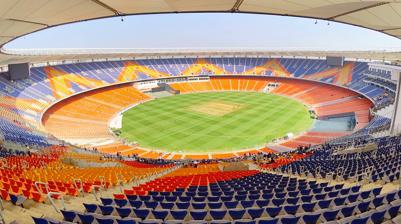
Building: Narendra Modi Stadium
Country: India
Year built: 1983
Cricket stadium in Ahmedabad, Gujarat, India Narendra Modi Stadium Interior of the stadium Full name Narendra Modi Stadium Former names Sardar Patel Stadium Motera Cricket Stadium Address Sardar Vallabhbhai Patel Sports Enclave , Motera , Ahmedabad , India Location Ahmedabad, Gujarat , India Coordinates 23°05′29″N 72°35′50″E / 23.09139°N 72.59722°E / 23.09139; 72.59722 Elevation 84 m Public transit Narendra Modi Stadium Motera Stadium Red Line Parking 13000 Owner Gujarat Cricket Association Operator Gujarat Cricket Association Executive suites 76 Capacity 132,000 (2020–present) 54,000 (2006–2015) 49,000 (1982–2006) Record attendance 101,566 ( 2022 IPL Final ) Field size 160 metres (180 yd) x 140 metres (150 yd) Field shape Oval Acreage 63 acres (25 ha) Surface Bermuda grass Scoreboard yes Construction Broke ground 1983 2016 Built September 2015 – February 2020 12 November 1983 (formerly) Opened 24 February 2020 12 November 1983 (formerly) Closed September 2015 (formerly) Demolished September 2015 (formerly) Construction cost ₹ 800 crore (US$94 million) (New stadium 2015-2020) Architect Andrew James ( Populous design firm ) (Narendra Modi stadium) Shashi Prabhu (former Sardar Patel stadium) Builder Larsen and Toubro Structural engineer Walter P Moore Engineers and Consultants Main contractors Larsen and Toubro Tenants Gujarat cricket team (1983–present) India cricket team (1983–present) Gujarat women's cricket team India women's national cricket team (2011–present) Gujarat Titans (2022–present) Rajasthan Royals (2010–2014) Website GCA official website Ground information Location Motera , Ahmedabad , Gujarat Operator Gujarat Cricket Association End names Adani Pavilion End Jio End International information First Test 12–16 November 1983: India v West Indies Last Test 9–13 March 2023: India v Australia First ODI 5 October 1985: India v Australia Last ODI 19 November 2023: India v Australia First T20I 28 December 2012: India v Pakistan Last T20I 1 February 2023: India v New Zealand First WODI 12 March 2012: India v Australia Last WODI 29 October 2024: India v New Zealand First WT20I 22 January 2011: India v West Indies Last WT20I 24 January 2011: India v West Indies As of 29 October 2024 Source: Cricinfo The Narendra Modi Stadium is an international cricket stadium located in Ahmedabad , Gujarat , a state in west India . With a total capacity of 132,000, it is the world's largest stadium . The stadium, owned by the Gujarat Cricket Association , hosts both domestic and international cricket matches. It is recognized as one of the world's premier cricket venues. The stadium has hosted several high-profile matches, such as the 2023 One Day International World Cup final . It was named after the 14th Prime Minister of India, Narendra Modi . This stadium replaced the Sardar Vallabhbhai Patel Stadium, Ahmedabad which was used to host domestic and international cricket in the city until its demolition in 2015. Sardar Vallabhbhai Patel Stadium was one of the most prominent cricket venues ; it hosted matches during the 1987 , 1996 , and 2011 ICC World Cups . In 2014, it was decided that a new stadium should be built on the same plot. The new stadium, originally named Motera Stadium, was designed by Australia's design firm Populous and built by Larsen and Toubro . It took five years to build, at an estimated cost of ₹ 800 crore (US$94 million). Once completed, the new arena replaced the Melbourne Cricket Ground as the world's largest cricket stadium. The stadium has four dressing rooms, 11 center pitches, and two practice grounds. The practice grounds can additionally serve as venues for domestic matches. The new stadium was first opened to the public in 2020 amid the Namaste Trump event and the COVID-19 pandemic . In February 2021, the stadium was renamed Narendra Modi Stadium in honor of the Indian Prime Minister at the time, Narendra Modi. The prime minister had previously served as chief minister of Gujarat (2001–2014) as well as president of the GCA (2009-2014). In 2021, the stadium was inaugurated with Indian President Ram Nath Kovind presiding over the event. On 24 February 2021, the stadium hosted its first Test match , when home side India played against England. It was also its first day-night test game. On 29 September 2022, the opening ceremony of the 2022 National Games of India was held in the stadium. History 1983-2006 Prior to 1982, international cricket matches in Ahmedabad were played at Sardar Vallabhbhai Patel Stadium (located in Navrangpura ), owned by the Ahmedabad Municipal Corporation . In 1982, the Government of Gujarat allocated a 400,000-square-metre (100-acre) stretch of land on the banks of the Sabarmati River to build a new stadium. Construction of the stadium was completed in nine months. The venue was originally known simply as Gujarat Stadium; however, it was soon renamed Sardar Patel Stadium (not to be confused with the previously mentioned site in Navrangpura), after Sardar Vallabhbhai Patel , India's first home minister and deputy prime minister . Since its completion, all international cricket fixtures in Ahmedabad have been held at the site. In the 1984-85 Australia India series , Sardar Patel Stadium hosted its first ODI , which India lost. At the arena, Sunil Gavaskar became the first batter to score 10,000 runs in Test cricket, a feat he accomplished against Pakistan in their 1987 tour. In 1983, Kapil Dev took a nine-wicket haul against the West Indies and claimed his 432nd Test wicket at the stadium. This made him the highest wicket-taker in the world in 1995, breaking Sir Richard Hadlee's previous record. In 1996, the ground hosted a low-scoring Test match against South Africa , in which the visitors lost 105–223. Sardar Patel Stadium hosted one game each in the 1987 and 1996 World Cups , including the first match of the 1996 World Cup between England and New Zealand . 2006–2015 Sardar Patel Stadium (before reconstruction) In 2006, the stadium became the focal venue of the ICC Champions Trophy and hosted five of the 15 games played. In preparation for the tournament, the stadium was renovated to add three new pitches and a new outfield. Floodlights and covered stands were also introduced at the stadium as a part of the renovation program. In the 2010 New Zealand tour of India , the first Test of the series was held at the venue, in which Kane Williamson scored a hundred on his Test debut. The stadium hosted three games during the 2011 Cricket World Cup , including the quarterfinals between Australia and India [1] . Sachin Tendulkar became the first cricketer to score 18,000 runs in ODIs in a game against Australia on 24 March 2011. [2] . 2014–2020 (construction of new stadium) Conception The idea to build a new stadium was reportedly proposed by Narendra Modi , the president of the Gujarat Cricket Association and the Chief Minister of Gujarat at the time. Shortly before Modi moved to Delhi after becoming the prime minister of India , there were discussions about adding minor upgrades to the stadium and further developing areas of the structure at the pavilion end. Modi asked officials to build a new, larger stadium instead of pursuing minor renovation work. US president Donald Trump and Indian prime minister Narendra Modi at the Narendra Modi Stadium, 24 February 2020. In October 2015, the stadium was demolished for reconstruction, though some media referred to it as a renovation. The total cost of reconstruction was estimated to be ₹ 700 crores ( ₹ 7 billion (US$82 million)). However, the final cost was reported at ₹ 800 crore (US$94 million). The redevelopment, originally planned to be completed in 2019, finished in February 2020. Bids After starting demolition work at the end of 2015, the GCA issued a request for tender on 1 January 2016 in The Times of India and The Indian Express . Nine bidders showed interest and purchased the tender documents, out of which three submitted technical and financial bids on time; they were the Shapoorji Pallonji Group , Nagarjuna Construction Company, and Larsen & Toubro (L&T). A Tender Commercial Committee (TCC) of nine experts was formed to evaluate tenders. Additionally, STUP Consultants, a civil engineering consultancy firm based in Mumbai , was appointed as the project management consultant to evaluate proposals and technical details of each bid working with the TCC. Each of the three bidders presented their designs, models, and technical details of their concepts and designs. Due to the sheer size and complexity of the project, the bidders were evaluated on many parameters. These included efficiency, resources, project length, and ease of implementation, among others. The bidders were ranked and weighted based on the parameters. Bids Submitted for Sardar Vallabhai Patel's Reconstruction Bidder Bid Evaluation Notes Larsen & Toubro ₹ 677.19 crore (US$79 million) Lowest-1 (L1) Winning bid. Financially lowest and technically ranked first. Shapoorji Pallonji & Co. Ltd. ₹ 847.88 crore (US$99 million) Lowest-2 (L2) Nagarjuna Construction Co. Ltd. ₹ 1,065 crore (US$120 million) Highest (L3) In the end, Larsen &Turbo was selected as the principal contractor to build and design the stadium. Building work L&T took over the construction work of the stadium in December 2016. On 16 January 2017, the Gujarat Cricket Association oversaw the project, which formally began on the same day. The stadium was planned to be finished in 2 years, and the reconstruction project was estimated to cost around ₹700 crore ($93 million). Final completion of the stadium was finished in February 2020, and it hosted an England - India day-night test match in 2021. Mumbai-based commercial kitchen consultant "Span Asia" was hired to collaborate with Populous and L&T on food and beverage-related areas such as concession counters, main stadium kitchens, player kitchens, VIP/VVIP boxes, corporate boxes, press & media boxes, pantries, the GCA Club, and related areas. 2020–present In 2020, the event " Namaste Trump " was organized at the stadium for the visit of US president Donald J. Trump to India. 125,000 attendees were recorded. Before it became clear that the complex would continue to use the name "Sardar Patel Sports Enclave" and that only the stadium would receive a new name, Congress first criticized the decision. Prime Minister Modi inaugurated the 2022 National Games of India in the arena. It later became the home ground of IPL team Gujarat Titans . The venue hosted the 2022 and 2023 IPL finals . The arena also hosted five matches of the 2023 Cricket World Cup , including the opening and final games, as well as high-profile matches pitting India against Pakistan and Australia against England. British rock band Coldplay are scheduled to play two shows at the stadium on January 25 and 26, 2025, as part of their Music of the Spheres World Tour . Tournament results Cricket World Cup Year Date Team #1 Team #2 Round Result 1987 Cricket World Cup 26 October 1987 Zimbabwe India Group Stage India won by 7 wickets 1996 Cricket World Cup 14 February 1996 New Zealand England Group Stage New Zealand won by 11 runs 2011 Cricket World Cup 21 February 2011 Australia Zimbabwe Group Stage Australia won by 91 runs 4 March 2011 Zimbabwe New Zealand Group Stage New Zealand won by 10 wickets 24 March 2011 Australia India Quarter-Final India won by 5 wickets 2023 Cricket World Cup 5 October 2023 England New Zealand Group Stage New Zealand won by 9 wickets 14 October 2023 Pakistan India Group Stage India won by 7 wickets 4 November 2023 Australia England Group Stage Australia won by 33 runs 10 November 2023 Afghanistan South Africa Group Stage South Africa won by 5 wickets 19 November 2023 India Australia Final Australia won by 6 wickets ICC Champions Trophy Year Date Team #1 Team #2 Round Result 2006 ICC Champions Trophy 8 October 2006 Zimbabwe West Indies Qualifying round West Indies won by 9 wickets 10 October 2006 Sri Lanka Zimbabwe Qualifying round Sri Lanka won by 144 runs 21 October 2006 England Australia Group Stage Australia won by 6 wickets 26 October 2006 India West Indies Group Stage West Indies won by 3 wickets 28 October 2006 West Indies England Group Stage England won by 3 wickets Stadium design and facilities The stadium during the 2023 cricket world cup final The stadium is built on 63 acres of land and has four entry points, with a metro line at one of the entry points. It has 76 corporate boxes that can hold 25 persons each, a 55-room clubhouse, an Olympic size swimming pool, and four dressing rooms. A food court and hospitality area are available in each spectator stand. The stadium also includes an indoor cricket academy and practice pitches, with dormitories for 40 athletes. The stands generally follow a two-tier structure; however, there is a three-tier main pavilion. The two-tier structure is supported from beneath by numerous Y-shaped columns, which eliminate the need for pillars and thus give spectators an unobstructed view of the entire field from all parts of the stadium. An LED light system lines the stadium roof's inside edge. This eliminates the need for floodlights and helps reduce shadows on the pitch. The LED lights are installed on an antibacterial, fireproof canopy with PTFE membrane that covers 30 metres (98 ft) out of 55 metres (180 ft) width of the seating area. The roof was installed by Walter P. Moore , and was specifically designed to be lightweight and separate from the seating bowls in order to improve earthquake resistance. The ground has 11 center pitches. The playing field has sensors to detect the need for water for the grass, which can automatically activate 67 fully automated underground pop-up sprinklers. The ground surface is made of Bermuda grass . The stadium has an extensive drainage system. The stadium premises have many facilities, including an indoor cricket practice area, badminton , tennis , and squash courts, a table tennis area, a 3D projector theatre, three practice grounds, and 50 rooms. The parking lot can accommodate 3,000 cars and 10,000 two-wheelers. A ramp leading to the stadium is designed to facilitate the movement of around 60,000 people simultaneously. The arena has been designed in such a way that the upper stands can remain empty (such as during smaller events) while maintaining a sufficient crowd atmosphere. However, a game between Royal Challengers Bangalore and Rajasthan Royals in the IPL 2024 saw a near houseful crowd of over 1 lakh . There was a plan that the stadium would be connected to the nearest metro station by a skywalk bridge in order to decrease road congestion. Construction was planned to be completed after September 2020. As of November 2023, the skywalk is yet to be constructed. Political events Namaste Trump Main article: Namaste Trump See also: India–United States relations The jam-packed stadium amid Namaste Trump event, while US president Donald Trump giving his speech In 2020, the stadium was the venue of the "Namaste Trump" event, which was organized for the maiden visit of US president Donald Trump to India by Indian prime minister Narendra Modi . The event mirrored the " Howdy Modi " event held in Houston , Texas . 75 years of Friendship through Cricket Event Main article: 75 Years of Friendship through Cricket Event See also: Australia–India relations On 9 March 2023, Narendra Modi Stadium hosted the 75 Years of Friendship through Cricket Event , which was attended by Prime Minister Narendra Modi and visiting Australian prime minister Anthony Albanese . The event was held in conjunction with the fourth Test match of the Border-Gavaskar Trophy between India and Australia. The event began with the two prime ministers singing the national anthems of their respective countries and shaking hands with the players of both teams. They then visited a gallery showcasing glimpses of 75 years of cricket friendship between the two countries. After the gallery visit, the two prime ministers took a lap of honor around the stadium in a specially designed golf cart. They were greeted by loud cheers from the crowd, who waved Indian and Australian flags. The event concluded with the two prime ministers tossing the coin to start the Test match . The 75 Years of Friendship through Cricket Event was a celebration of the strong ties between India and Australia, which have been forged over many years through the shared love of cricket. The event was also an opportunity to promote sports diplomacy and to encourage people from both countries to come together and celebrate their friendship. ICC World Cup matches Erstwhile Sardar Patel Stadium had hosted matches of ICC World cups: 1987 Cricket World Cup 26 October 1987 Scorecard Zimbabwe 191/7 (50 overs) v India 194/3 (42 overs) Kevin Arnott 60 (126) Chetan Sharma 2/41 (10 overs) Navjot Sidhu 55 (61) Peter Rawson 2/46 (8 overs) India won by 7 wickets Sardar Patel Stadium , Ahmedabad , India Umpires: David Archer (West Indies) and Dickie Bird (England) Player of the match: Kapil Dev (India) 1996 Cricket World Cup 14 February Scorecard New Zealand 239/6 (50 overs) v England 228/9 (50 overs) Nathan Astle 101 (132) Graeme Hick 2/45 (9 overs) Graeme Hick 85 (102) Dion Nash 3/26 (7 overs) New Zealand won by 11 runs Gujarat Stadium , Motera , Ahmedabad Umpires: B. C. Cooray (SL) and Steve Randell (NZ) Player of the match: Nathan Astle (NZ) 2011 Cricket World Cup 21 February 2011  ( D/N ) Australia 262/6 (50 overs) v Zimbabwe 171 (46.2 overs) Shane Watson 79 (92) Christopher Mpofu 2/58 (9 overs) Graeme Cremer 37 (51) Mitchell Johnson 4/19 (9.2 overs) Australia won by 91 runs Sardar Patel Stadium, Motera , Ahmedabad Attendance: 18,569 Umpires: Richard Kettleborough (Eng) and Asoka de Silva (NZ) Player of the match: Shane Watson (Aus) Australia won the toss and elected to bat 4 March 2011  ( D/N ) Zimbabwe 162 (46.2 overs) v New Zealand 166/0 (33.3 overs) Brendan Taylor 44 (57) Tim Southee 3/29 (9.2 overs) Martin Guptill 86* (108) New Zealand won by 10 wickets Sardar Patel Stadium, Motera , Ahmedabad Attendance: 7,000 Umpires: Aleem Dar and Marais Erasmus Player of the match: Martin Guptill (NZ) Zimbabwe won the toss and chose to bat first 24 March 2011  ( D/N ) Australia 260/6 (50 overs) v India 261/5 (47.4 overs) Ricky Ponting 104 (118) Yuvraj Singh 2/44 (10 overs) Yuvraj Singh 57* (65) David Hussey 1/19 (5 overs) India won by 5 wickets Sardar Patel Stadium, Motera , Ahmedabad Attendance: 51,000 Umpires: Ian Gould and Marais Erasmus Player of the match: Yuvraj Singh (Ind) Australia won the toss and chose to bat first Sachin Tendulkar completed 18,000 runs in his ODI career in the match. 2023 Cricket World Cup 5 October 2023 14:00 ( D/N ) Scorecard England 282/9 (50 overs) v New Zealand 283/1 (36.2 overs) Joe Root 77 (86) Matt Henry 3/48 (10 overs) Devon Conway 152 * (121) Sam Curran 1/47 (6 overs) New Zealand won by 9 wickets Narendra Modi Stadium, Ahmedabad Attendance: 47,518 Umpires: Kumar Dharmasena (SL) and Nitin Menon (Ind) Player of the match: Rachin Ravindra (NZ) New Zealand won the toss and elected to field. All of England's eleven batsmen reached double figures, the first such instance in ODIs. Rachin Ravindra (NZ) scored his maiden century in ODIs. Devon Conway and Rachin Ravindra's 273-run partnership surpassed Martin Guptill and Will Young 's 203 for the highest partnership for second wicket for New Zealand . 14 October 2023 14:00 ( D/N ) Scorecard Pakistan 191 (42.5 overs) v India 192/3 (30.3 overs) Babar Azam 50 (58) Jasprit Bumrah 2/19 (7 overs) Rohit Sharma 86 (63) Shaheen Afridi 2/36 (6 overs) India won by 7 wickets Narendra Modi Stadium, Ahmedabad Attendance: Undisclosed Umpires: Marais Erasmus (SA) and Richard Illingworth (Eng) Player of the match: Jasprit Bumrah (Ind) India won the toss and elected to field. 4 November 2023 14:00 ( D/N ) Scorecard Australia 286 (49.3 overs) v England 253 (48.1 overs) Marnus Labuschagne 71 (83) Chris Woakes 4/54 (9.3 overs) Ben Stokes 64 (90) Adam Zampa 3/21 (10 overs) Australia won by 33 runs Narendra Modi Stadium, Ahmedabad Attendance: 55,052 Umpires: Marais Erasmus (SA) and Chris Gaffaney (NZ) Player of the match: Adam Zampa (Aus) England won the toss and elected to field. England were eliminated as a result of this match. 10 November 2023 14:00 ( D/N ) Scorecard Afghanistan 244 (50 overs) v South Africa 247/5 (47.3 overs) Azmatullah Omarzai 97 * (107) Gerald Coetzee 4/44 (10 overs) Rassie van der Dussen 76 * (95) Mohammad Nabi 2/35 (10 overs) South Africa won by 5 wickets Narendra Modi Stadium, Ahmedabad Attendance: 10,927 Umpires: Chris Brown (NZ) and Nitin Menon (Ind) Player of the match: Rassie van der Dussen (SA) Afghanistan won the toss and elected to bat. Heinrich Klaasen and Kagiso Rabada (SA) played their 50th and 100th ODI respectively. Afghanistan were eliminated as a result of this match. Main article: 2023 Cricket World Cup final 19 November 2023 14:00 ( D/N ) Scorecard India 240 (50 overs) v Australia 241/4 (43 overs) KL Rahul 66 (107) Mitchell Starc 3/55 (10 overs) Travis Head 137 (120) Jasprit Bumrah 2/43 (9 overs) Australia won by 6 Wickets Narendra Modi Stadium, Ahmedabad Umpires: Richard Illingworth (Eng) and Richard Kettleborough (Eng) Player of the match: Travis Head (Aus) Australia won the toss and elected to field. Australia won their record sixth World Cup title. Domestic Cricket The stadium is the home ground of the Gujarat cricket team , the Gujarat women's cricket team , and the IPL franchise Gujarat Titans . Other than the main ground inside the stadium, it also has two grounds known as "Narendra Modi Stadium A Ground" and "Narendra Modi Stadium B Ground", which are located near the stadium on the eastern side. They host domestic cricket matches for tournaments such as the Ranji trophy . The stadium hosted the 2022 and 2023 IPL finals . In 2022, the home team Gujarat Titans prevailed; in 2023, the Chennai Super Kings won their fifth title. The 2022 final for the Vijay Hazare trophy's was held inside the arena. The Maharashtra cricket team scored 248/9 in first inning; Saurashtra chased down it in 46.3 over. Maharashtra's Ruturaj Gaikwad and Saurashtra's Sheldon Jackson scored hundreds. Notable achievements made in the stadium In Sardar Patel Stadium In 1986, Sunil Gavaskar completed 10,000 runs in Test cricket, while playing against Pakistan . In 1994, Kapil Dev took his 432nd wicket in Test cricket to pass Sir Richard Hadlee's record. In October 1999, Sachin Tendulkar scored his first Test Match double-hundred in a match against New Zealand. On 20 November 2009, Tendulkar passed thirty thousand runs at international level. In 2011, Tendulkar became the first-ever cricketer to score 18,000 runs in ODI format in a match against Australia during the Cricket World Cup . In 2008, AB de Villiers scored his maiden test double century. In Narendra Modi Stadium On 24 February 2024, the arena hosted its first day night test game, with India facing off against England. In 2022, the arena hosted the IPL Final between the Gujarat Titans and the Rajasthan Royals . The Titans won the IPL in their inaugural season. This event was attended by 104,859 people, the highest attendance in the history of the stadium and cricket in general. In the IPL 2023 Final between the Titans and Chennai Super Kings (CSK), MS Dhoni (playing in his 250th match) captained CSK to their fifth IPL victory, tying the Mumbai Indians for the record of most IPL trophies. Records Test match records Highest innings total : Sri Lanka 760/7d – India v Sri Lanka, 2nd inning, 16 November 2009. Lowest innings total : India 76 – India v South Africa, 1st inning, 3 April 2008. Highest individual score : Mahela Jayawardene 275 (435) (4s-27 6s-1) – Sri Lanka v India, 16 November 2009. Best bowling : (in an innings) Kapil Dev 9/83 – India v West Indies, 12 November 1983. (in a match) Axar Patel 11/70 – India v England, 13 February 2021. Most runs : Rahul Dravid (India) 771 Runs (Mat:7 Inn: 14 HS: 222 Ave: 59.30 SR: 49.10 100s-3 50s-1), Sachin Tendulkar – 642 runs, VVS Laxman – 574 runs. Most wickets : Anil Kumble (India) 36 Wickets (Mat:7 Runs:964 BBI:7/115 BBM: 10/233 Ave:26.77 Econ: 2.29 SR: 70.1 5W/I: 3 10W/M:1). One Day International match records Highest total : South Africa 365/2 – India v South Africa, 1st innings, 27 February 2010. Lowest total : Zimbabwe 85 – Zimbabwe v West Indies , 1st innings, 8 October 2006. Highest individual score : Devon Conway 152 (121) (19x4; 3x6) - New Zealand v England, 2023. Best bowling : Prasidh Krishna 4/14 (9.0 overs) – India v West Indies, 9 February 2022. Most runs : Rohit Sharma – 354 runs. Most wickets : Kapil Dev (India) 10 Wickets (Mat:6 Runs:156 Best:3/26 Ave:15.60 Econ:3.04). Gallery The Stadium During the Namaste Trump Event (new structure) Iron Bull at the Stadium entrance Stadium before renovation In media In 2021, the stadium was featured in an episode of History TV18 's documentary show Modern Marvels . The episode depicted the entire construction of the stadium. See also List of cricket grounds by capacity List of stadiums in India List of international cricket grounds in India Cricket in India Sport in India Sports in Gujarat Narendra Modi Lists of stadiums Indian Premier League Notes